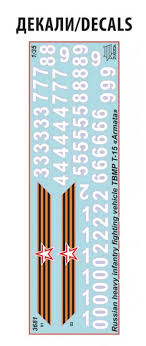
Label: BMP-T15